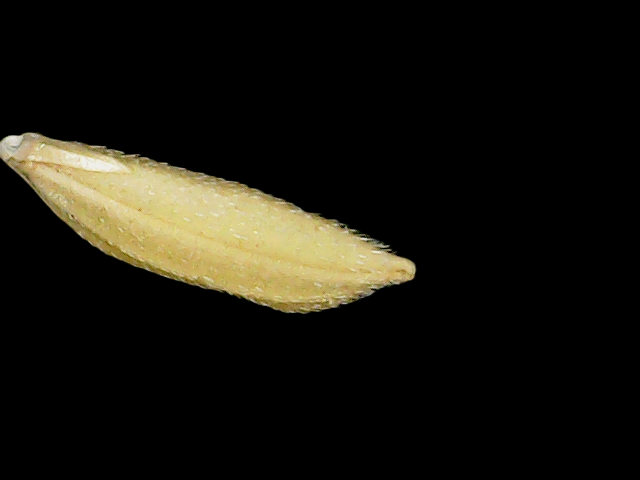
Rice variety: Binadhan26